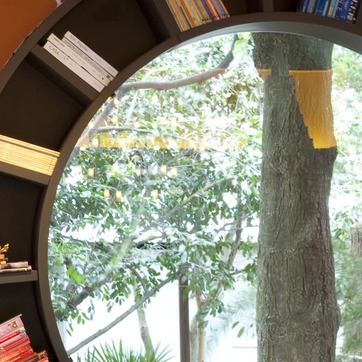
Material: foliage